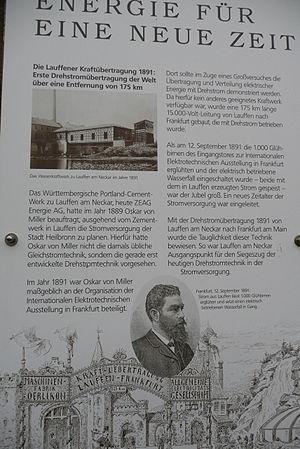
Lauffen am Neckar est une ville de Bade-Wurtemberg, située dans l'arrondissement de Heilbronn, dans la région de Heilbronn-Franconie et le district de Stuttgart. Elle est située sur la rivière Neckar, à 9 km au sud-ouest de Heilbronn. Sa population est de 11 058 habitants.